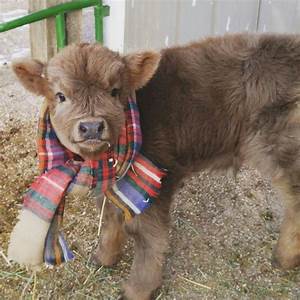
Label: pecora